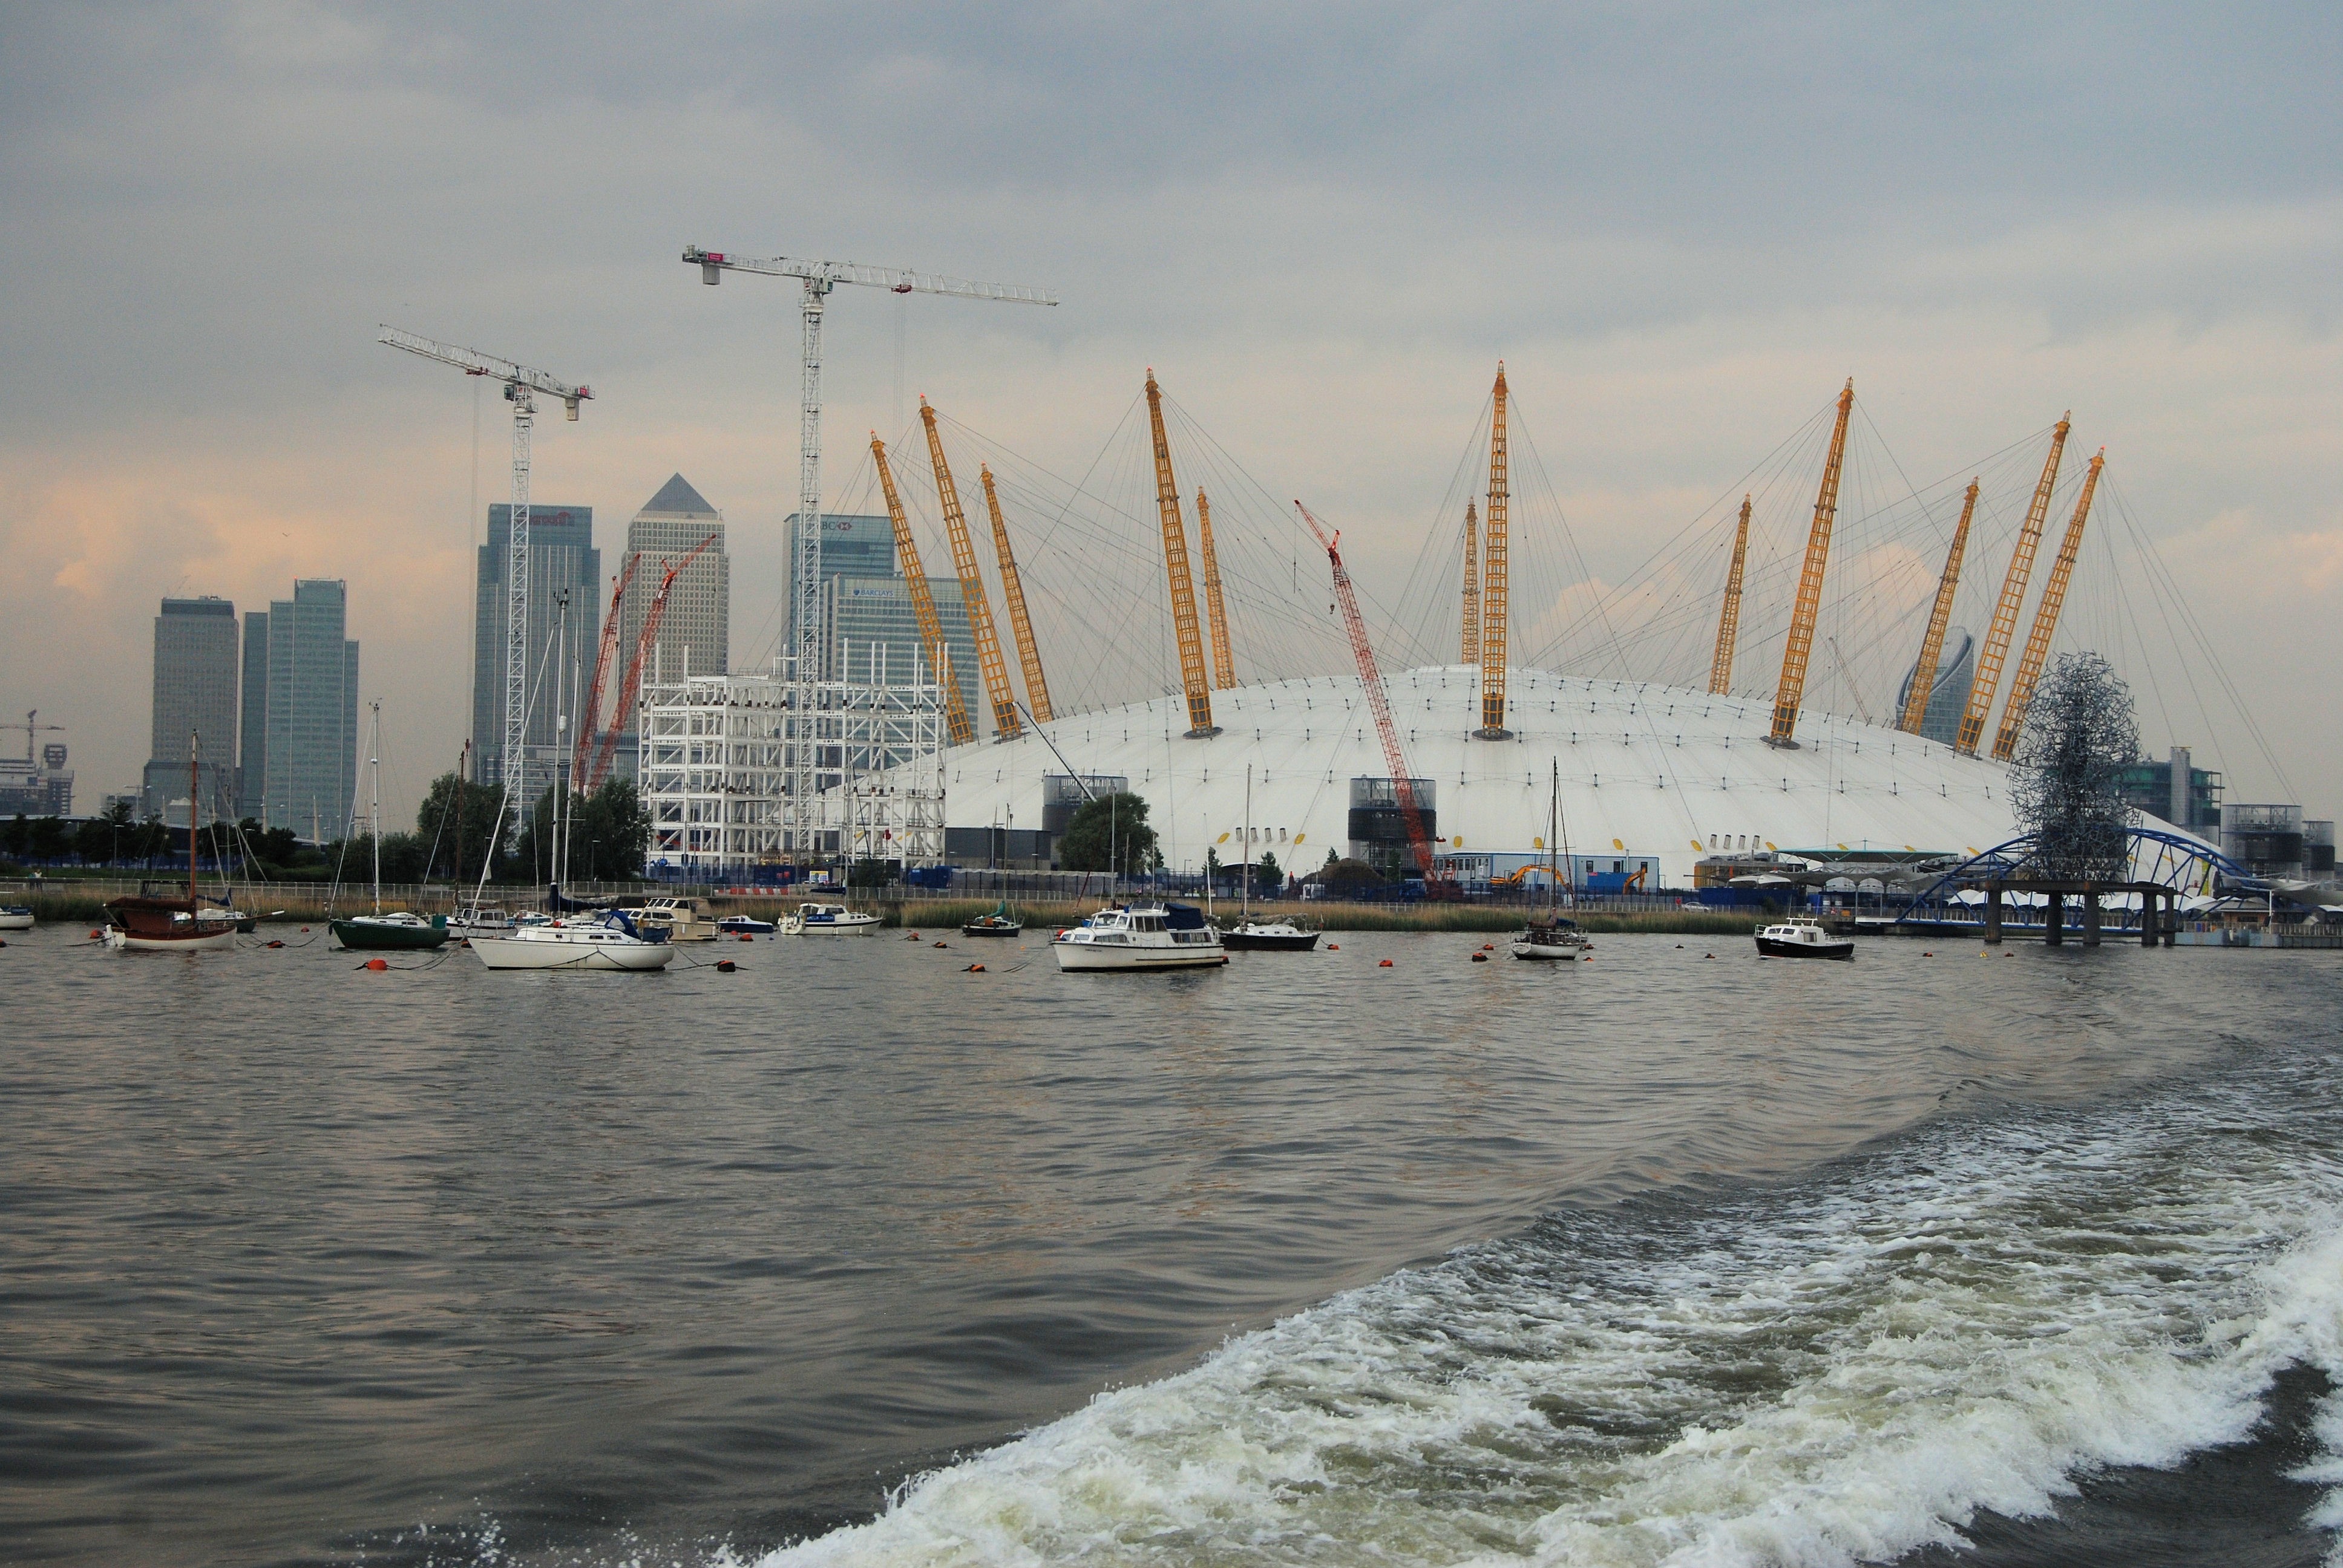
sea, coast, water, dock, architecture, structure, boat, skyline, building, river, ship, construction, vehicle, mast, bay, landmark, harbor, exterior, marina, port, sailboat, modern, engineering, design, infrastructure, sail, watercraft, architectural, sailing ship, architecture design, tall ship, canary wharf, london dome, architecture river thames